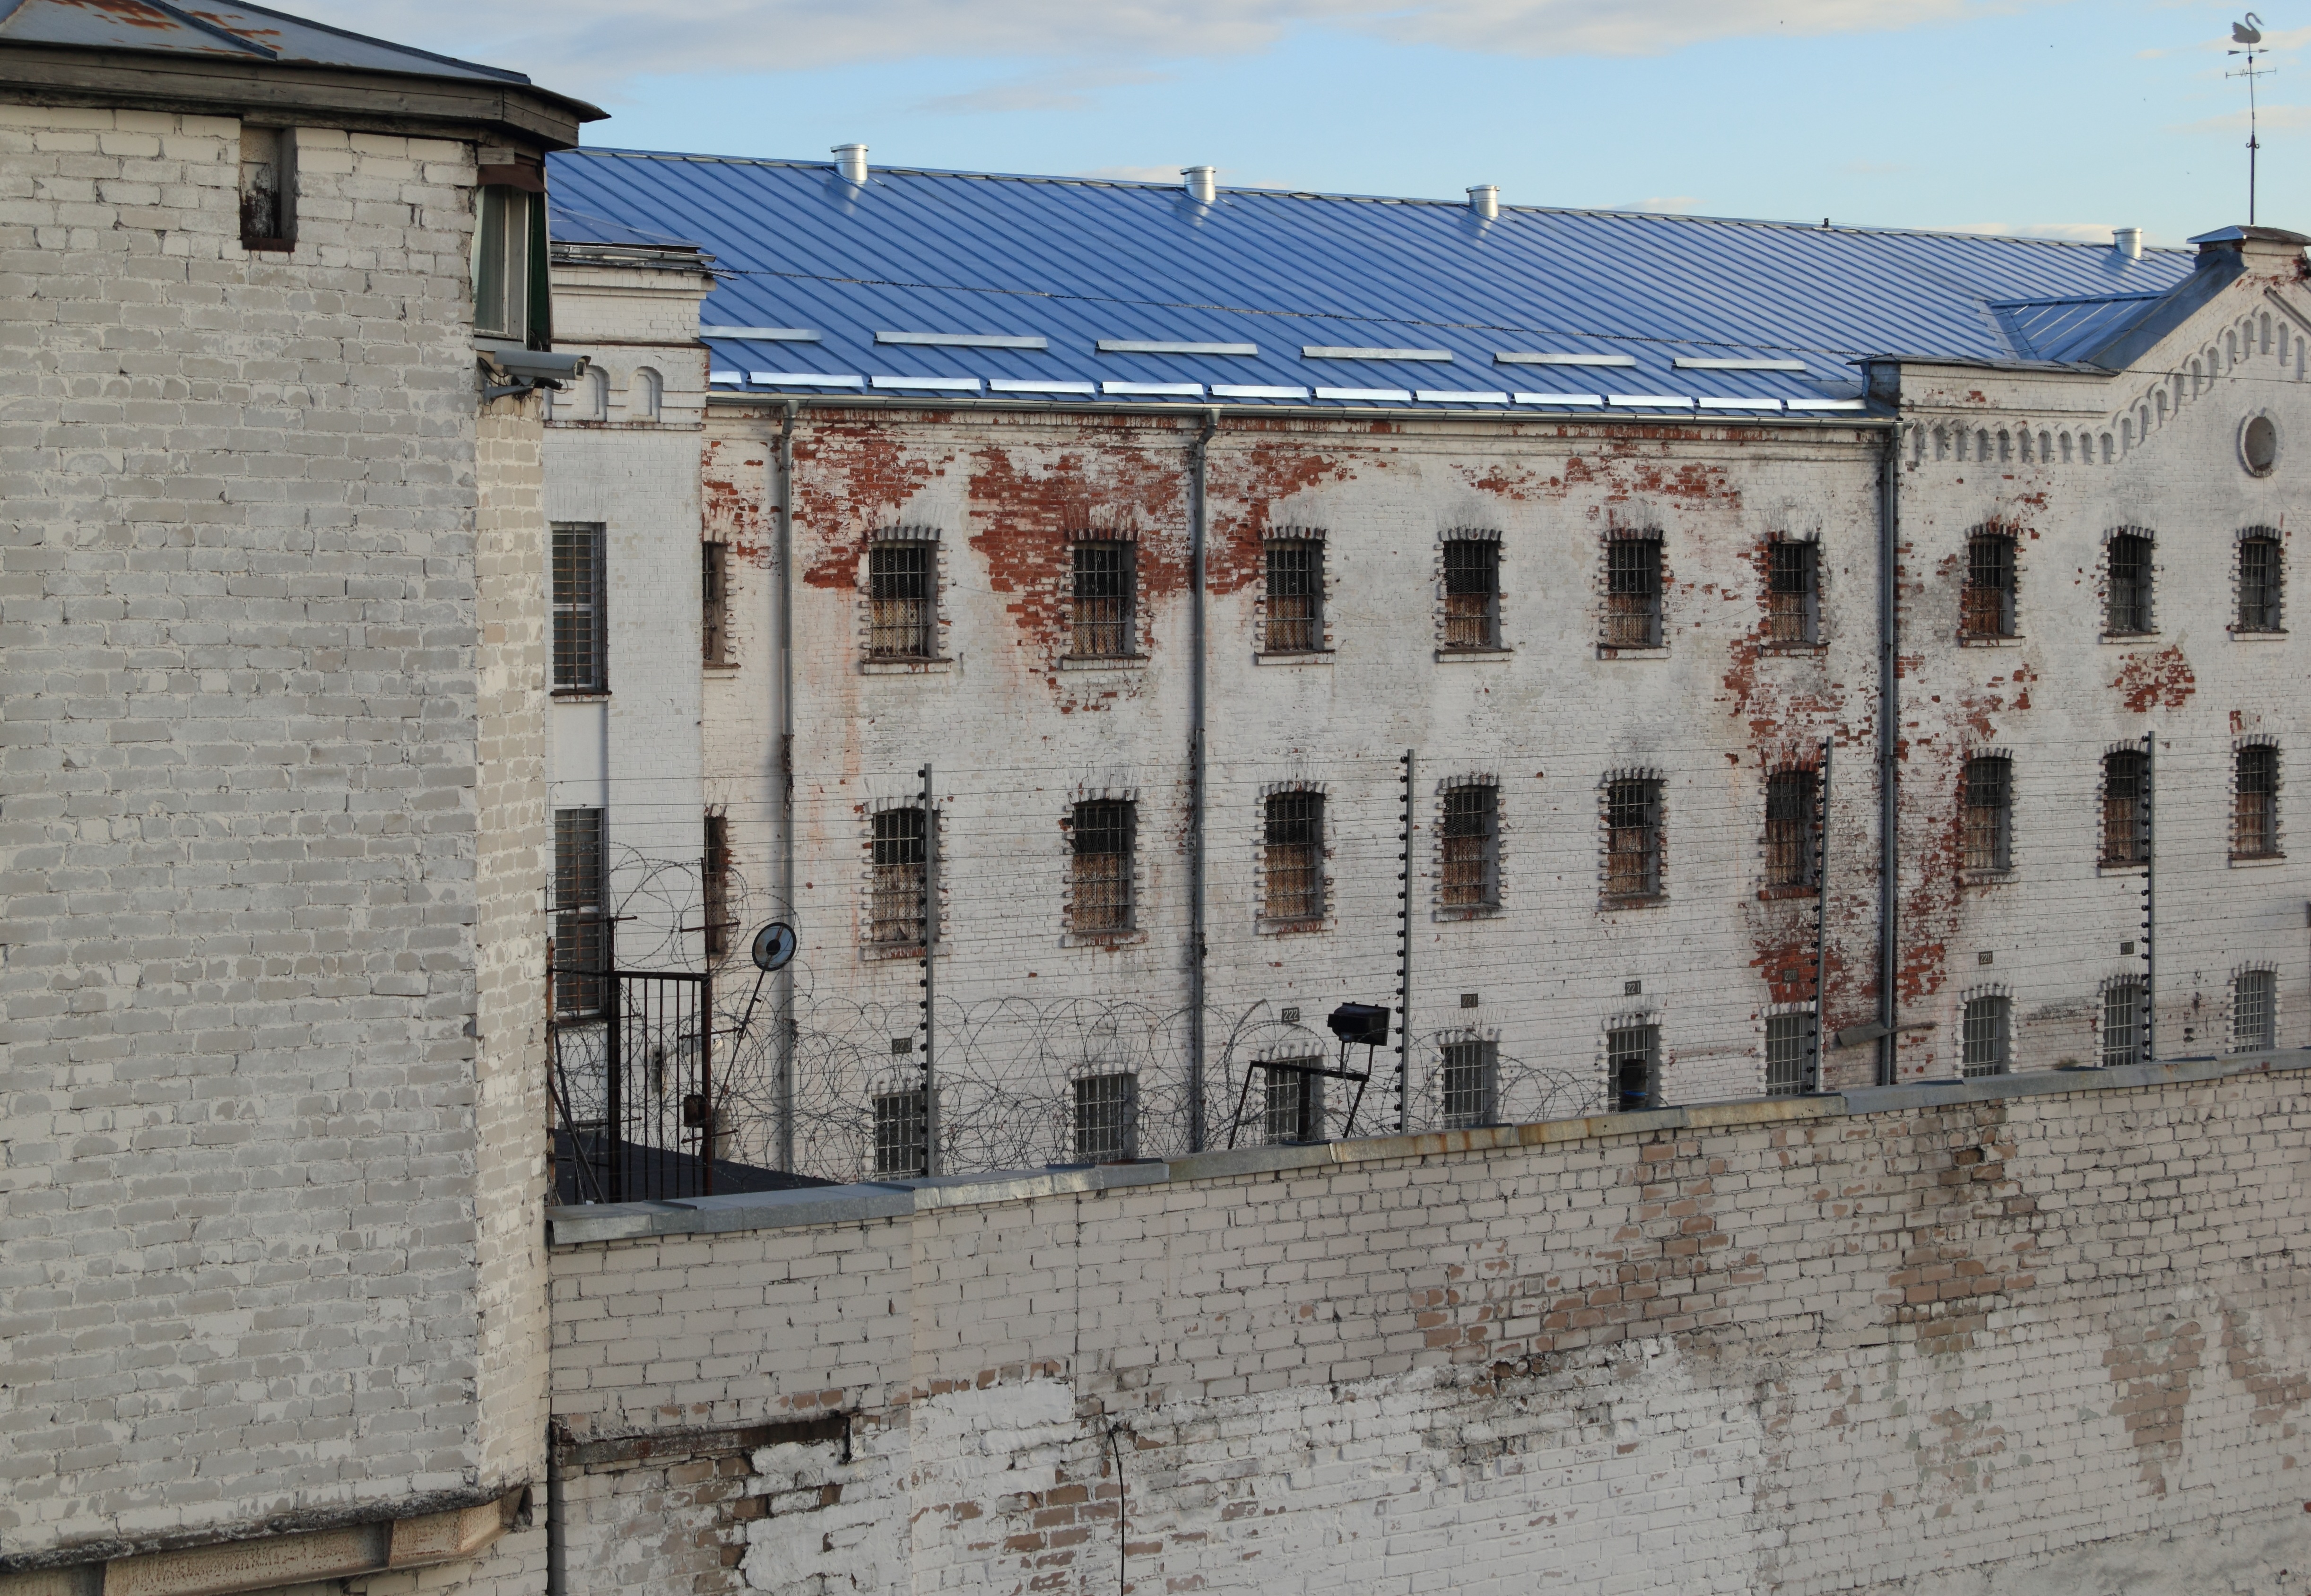
architecture, town, building, wall, facade, property, prison, synagogue, cell, detention, latvia, guarded, daugavpils